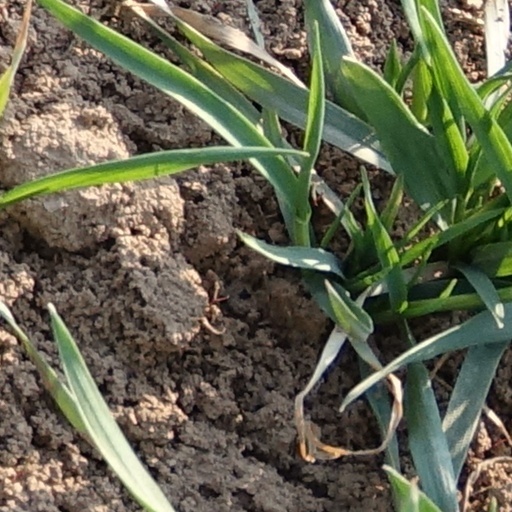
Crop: wheat